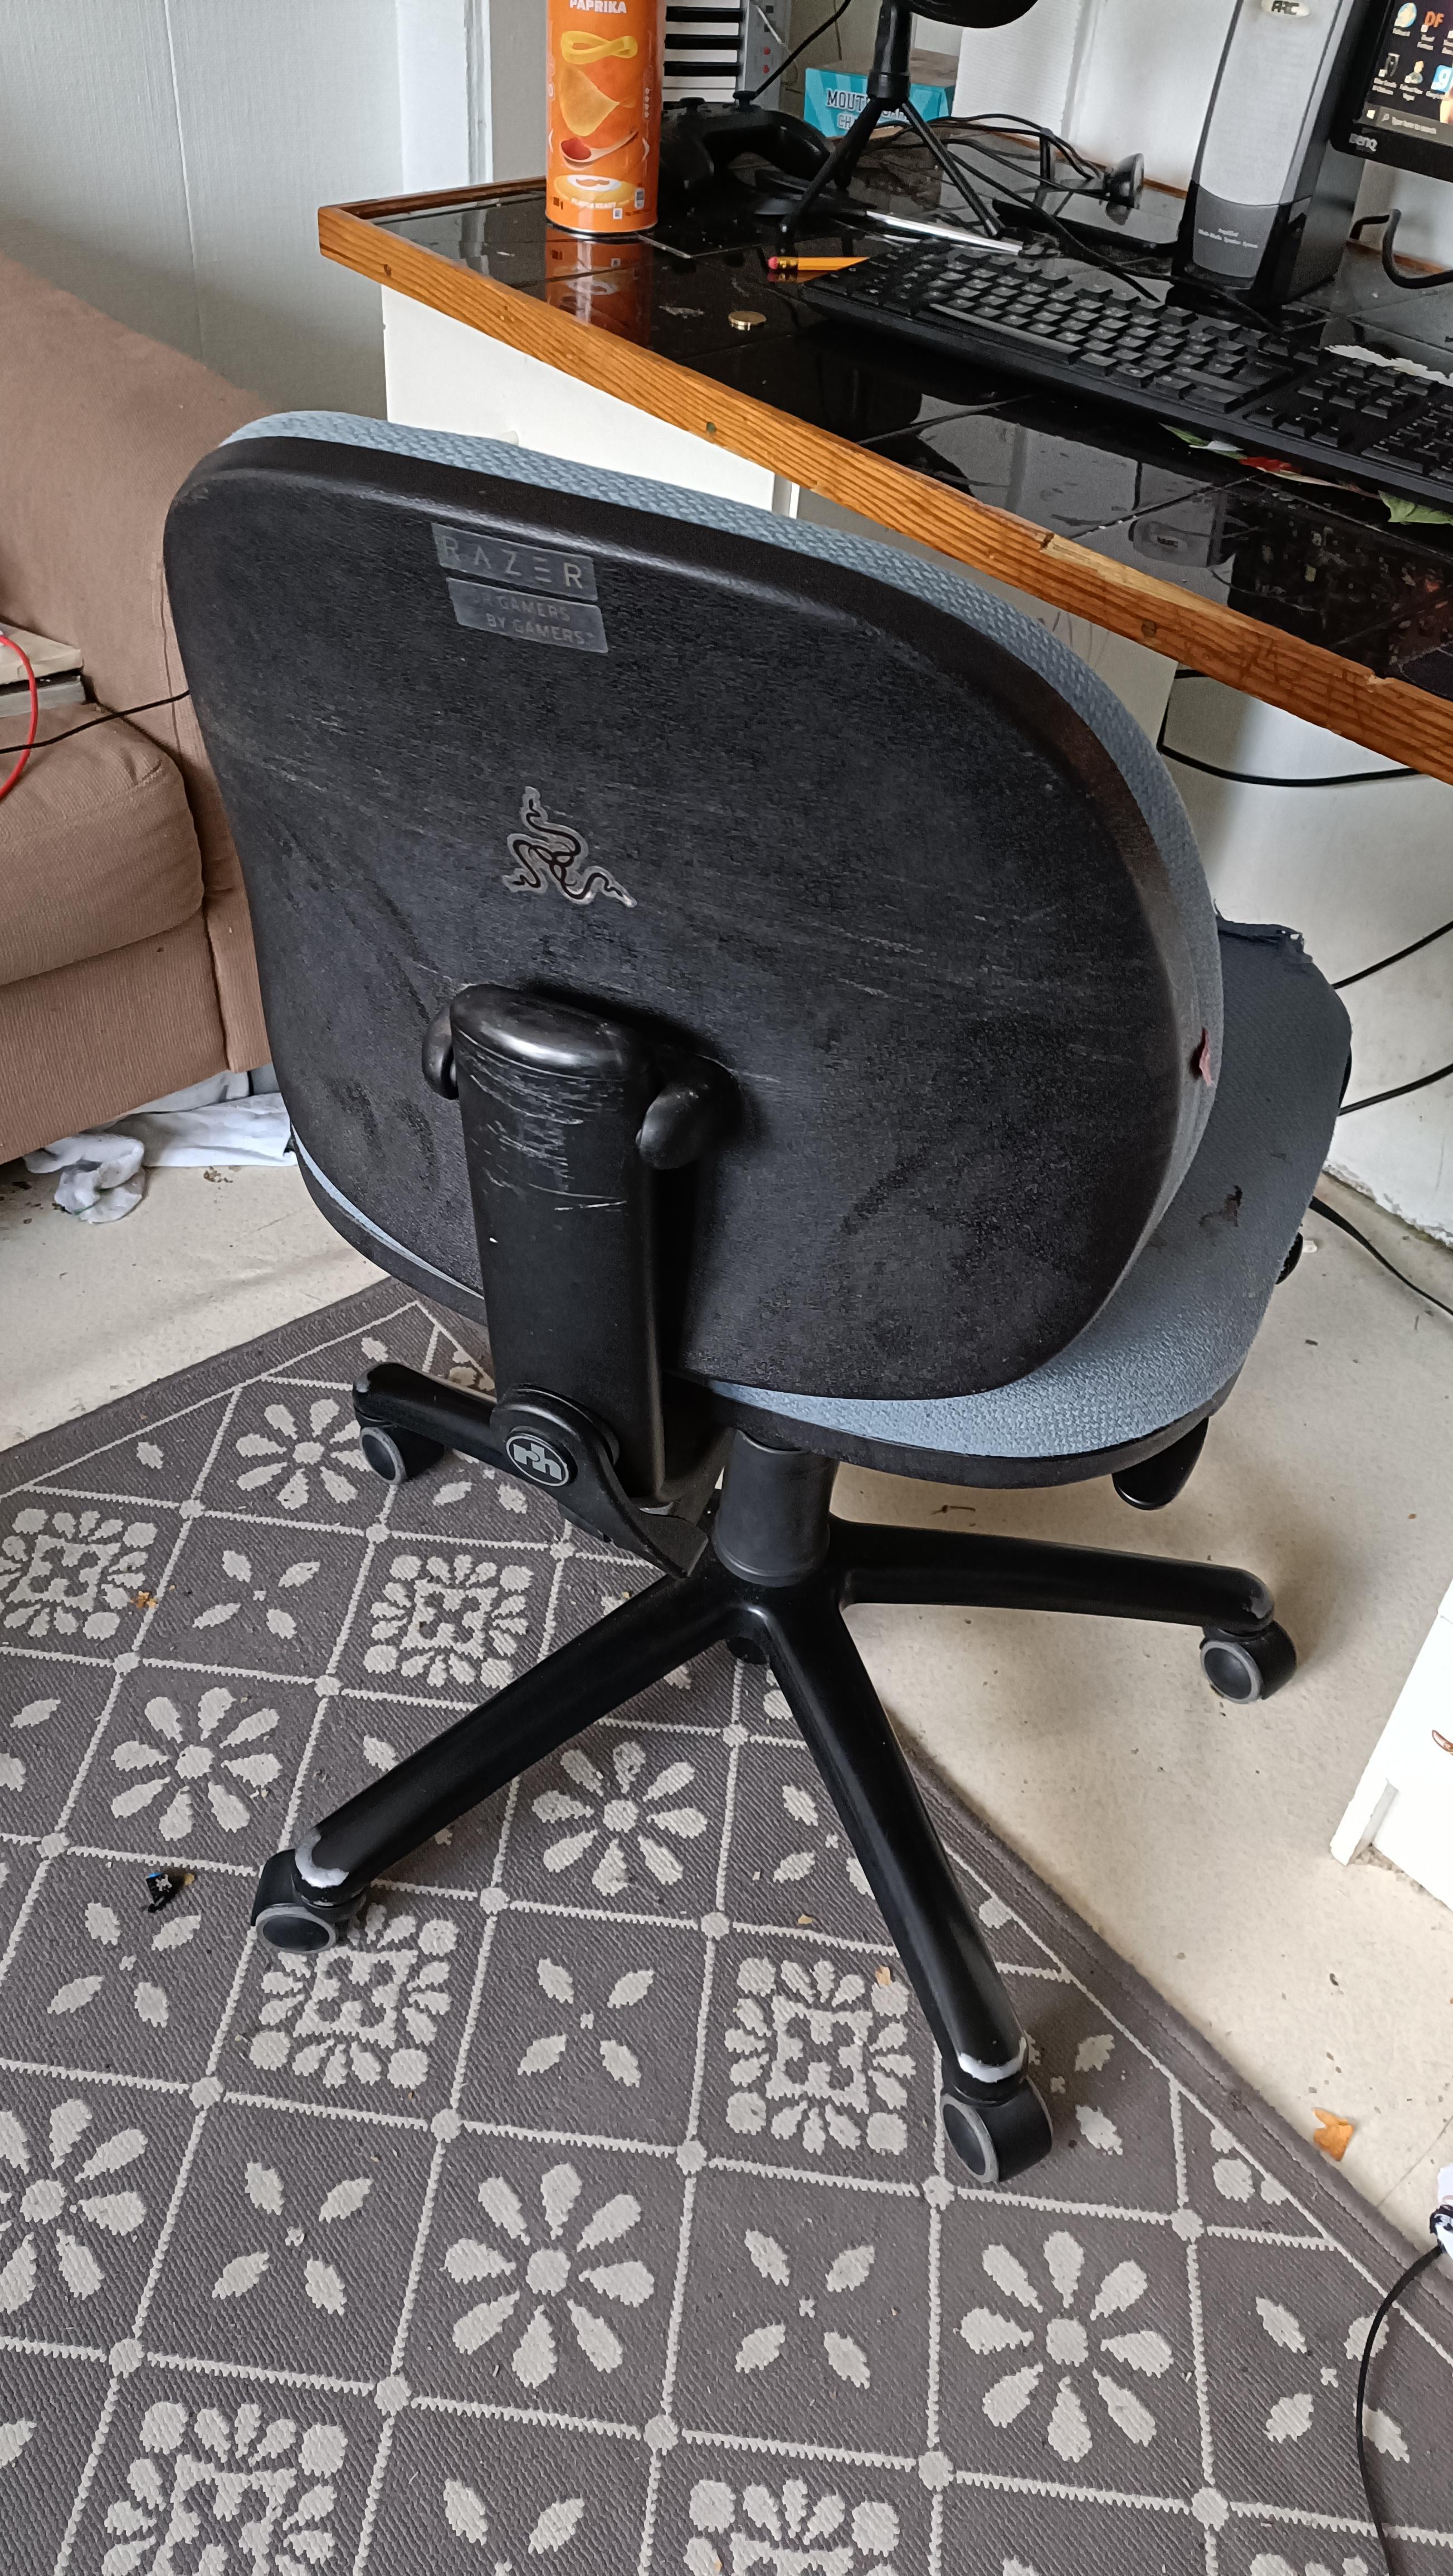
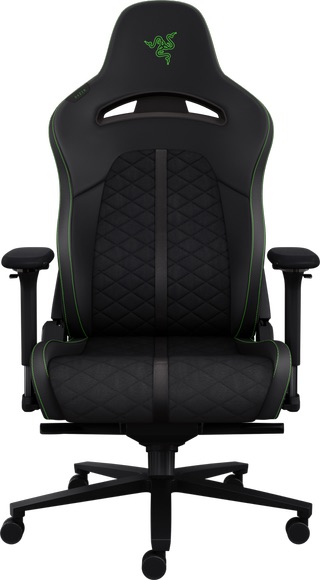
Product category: items_chair
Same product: no